Trinity Episcopal Church (Covington, Kentucky)

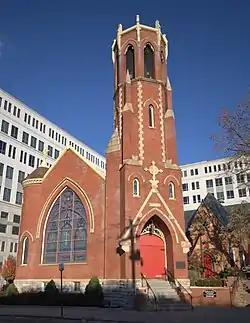

Trinity Episcopal Church is located in Covington, Kentucky, Madison Avenue. This historic church was founded November 24, 1842, in a third floor of a brick building near the Covington market. The cornerstone of the first church was June 24, 1843 and the first service was on June 30, 1844. The church has served the people of Covington and Cincinnati, Ohio through wars and floods. The church is active today, with a large congregation at its Fourth and Madison Avenue location. The Rev. Peter D'Angio is the rector. It is the second largest parish in the Episcopal Diocese of Lexington.